Binnya Dala (minister-general)

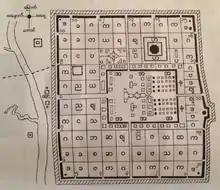
Plan of the city of Pegu (Bago), 1568

In August 1565, Binnya Dala returned to a still charred Pegu (Bago), which was burned down earlier in the year by a serious rebellion. The king asked him to reconstruct the capital and the palace. The construction effort took over two years. The new capital had 20 gates, each named after the vassal who built it. Each gate had a gilded two-tier "pyatthat" and gilded wooden doors. When the newly rebuilt Kanbawzathadi Palace was officially opened on 16 March 1568, an appreciative king seated Binnya Dala in one of the most prominent positions in the elaborate ceremony.